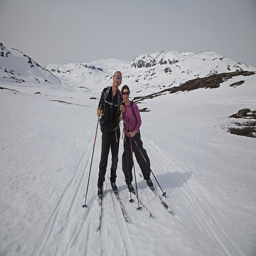
two people with skis posing in the snowy mountains
a couple on skis in the snow are posing for the camera
A man and a woman standing next to each other while holding ski poles.
two people wearing skis standing on a snow covered slope.
Two people stop to pose while on skis in front of snow covered rocky terrain.